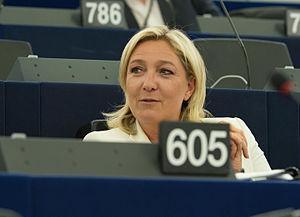
Marion Anne Perrine Le Pen, dite Marine Le Pen [maʁin ləpɛn], née le 5 août 1968 à Neuilly-sur-Seine, est une femme politique française.